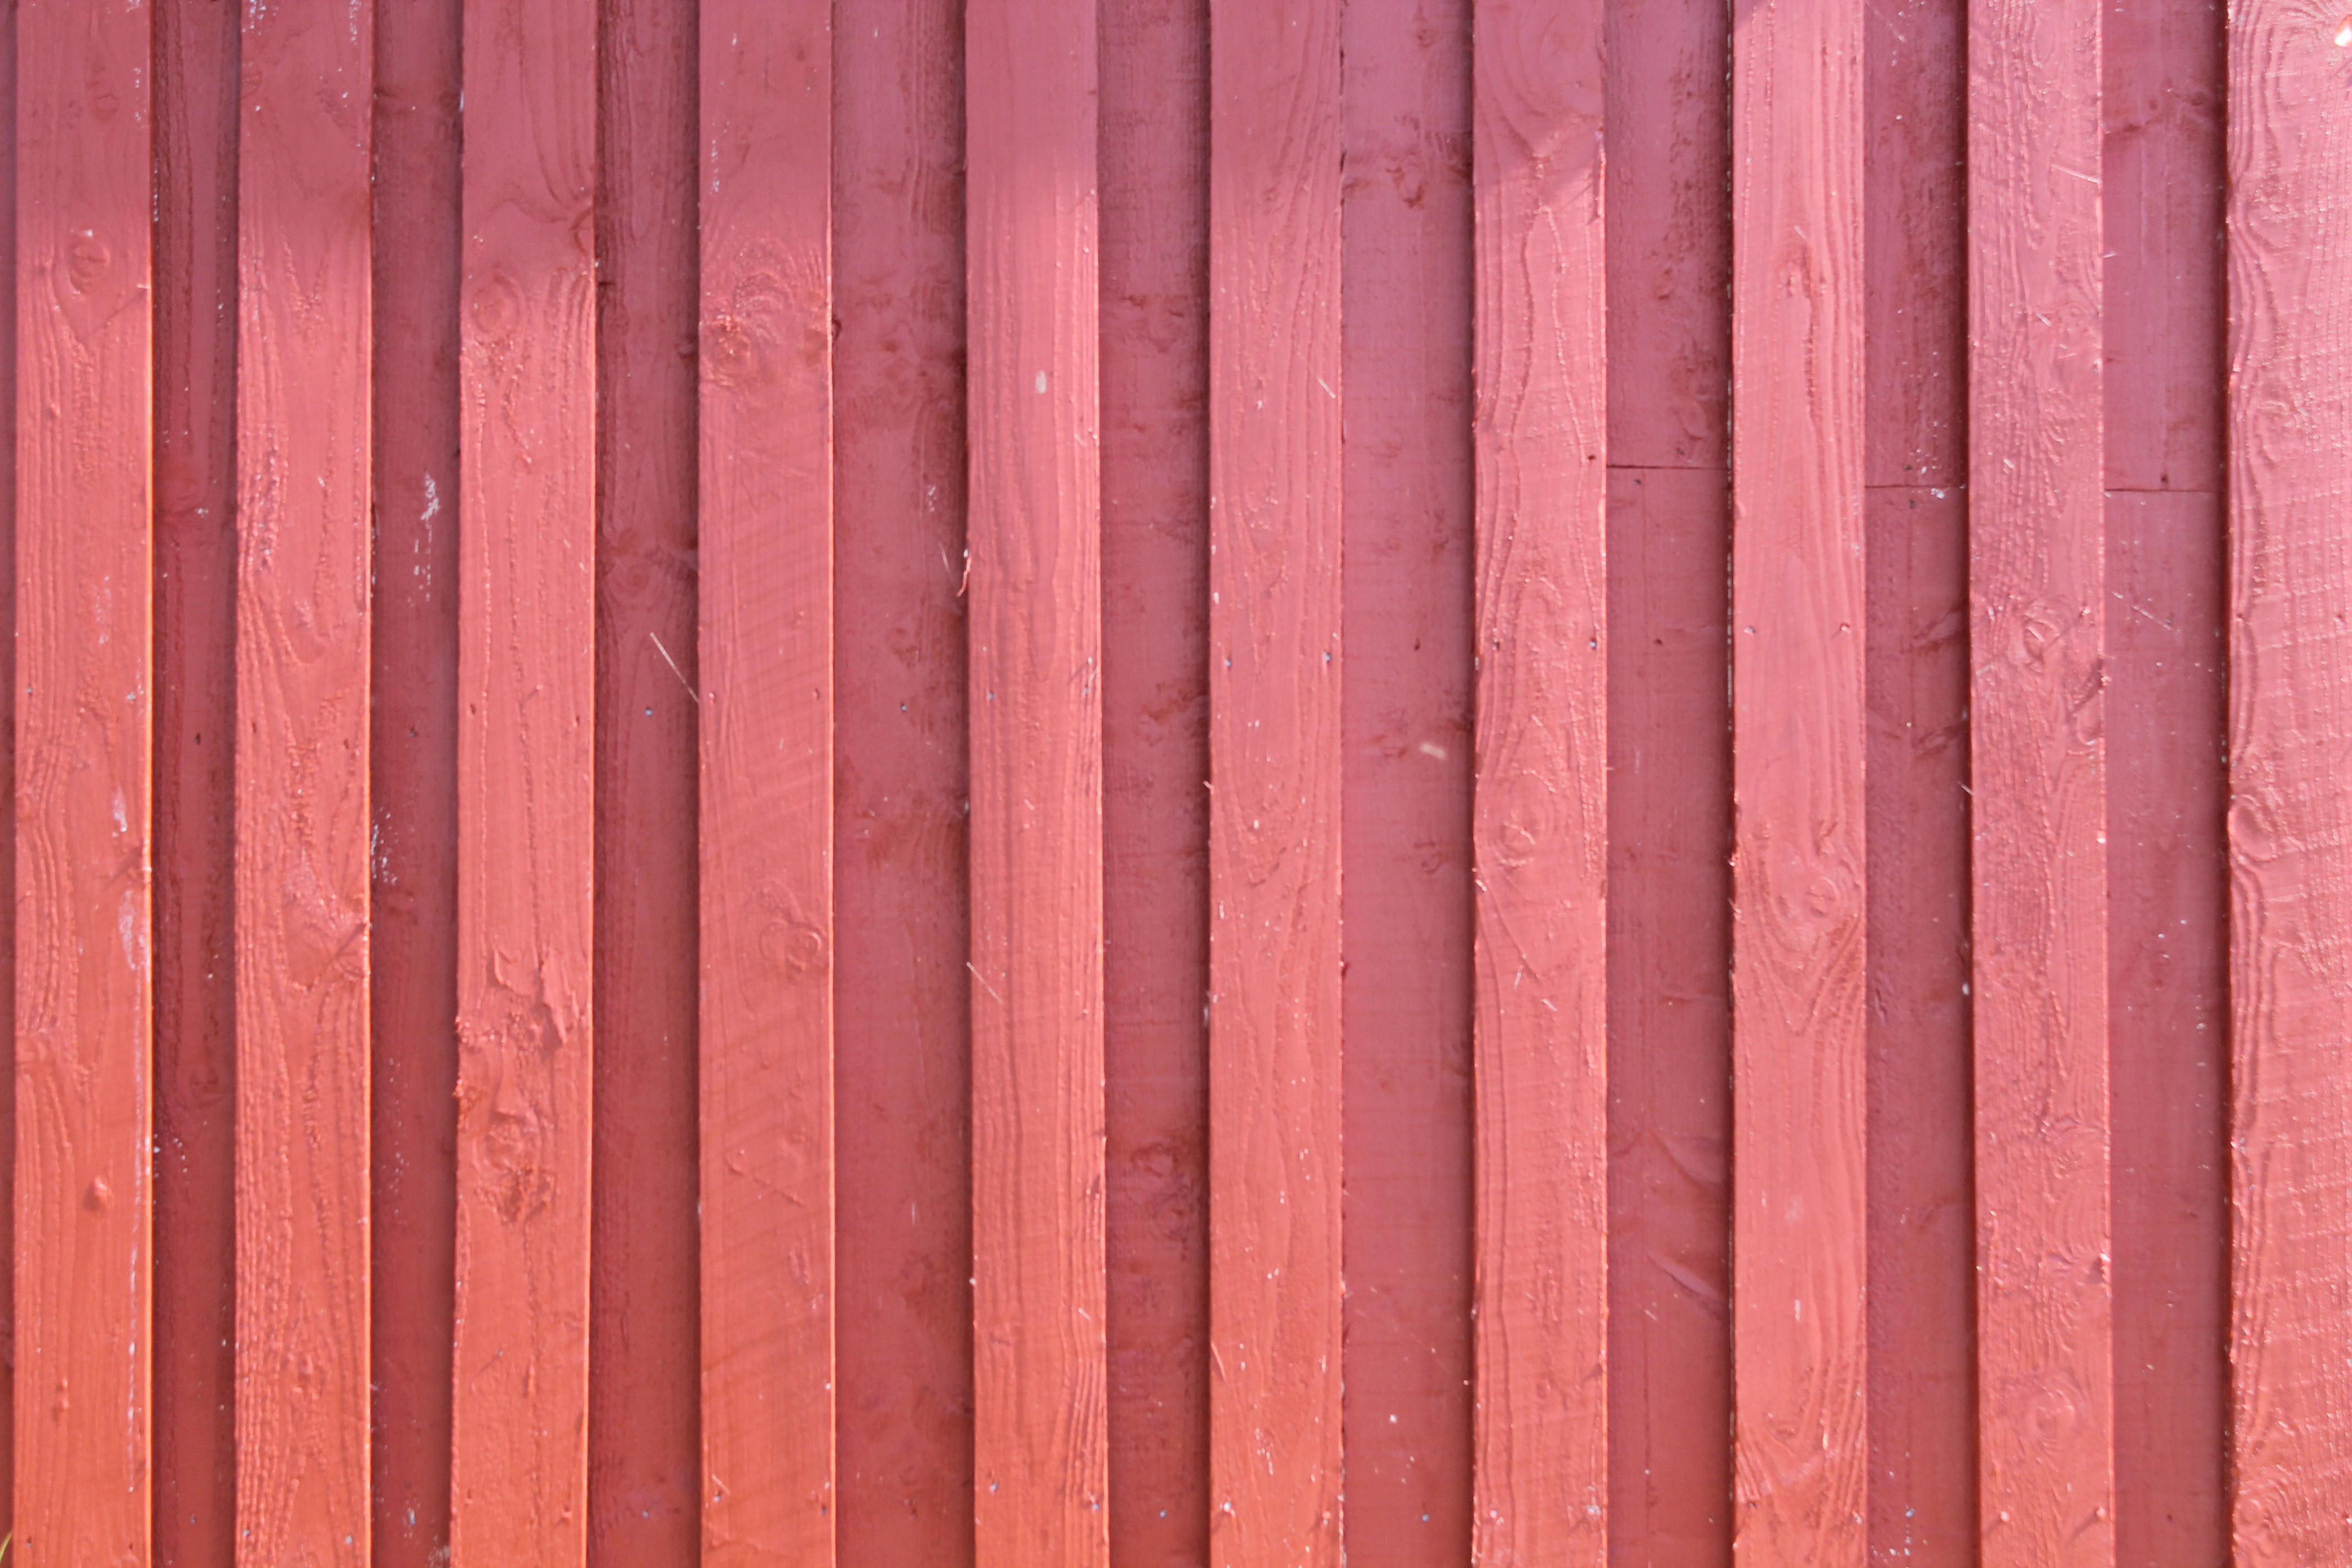
wood, texture, floor, home, wall, vacation, line, red, brick, material, interior design, hardwood, denmark, house wall wood, window covering, wood stain